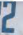
Number: 2